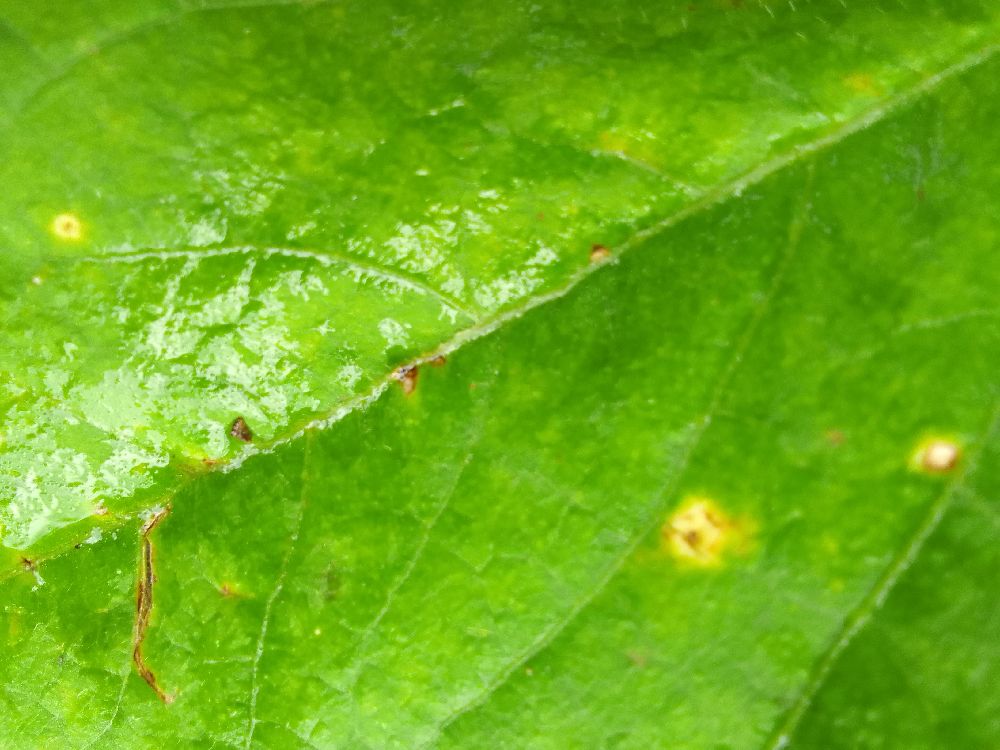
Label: rust